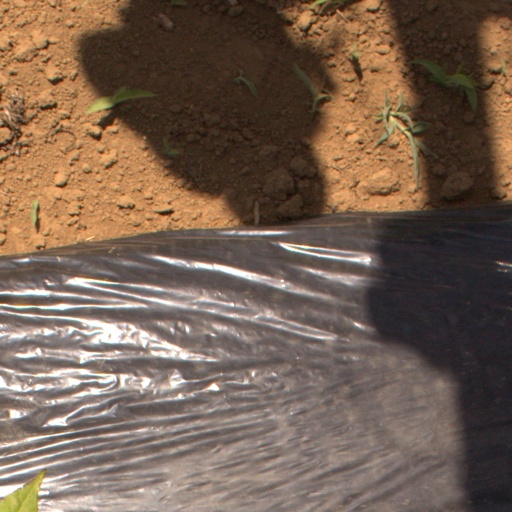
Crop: Jerusalem artichoke